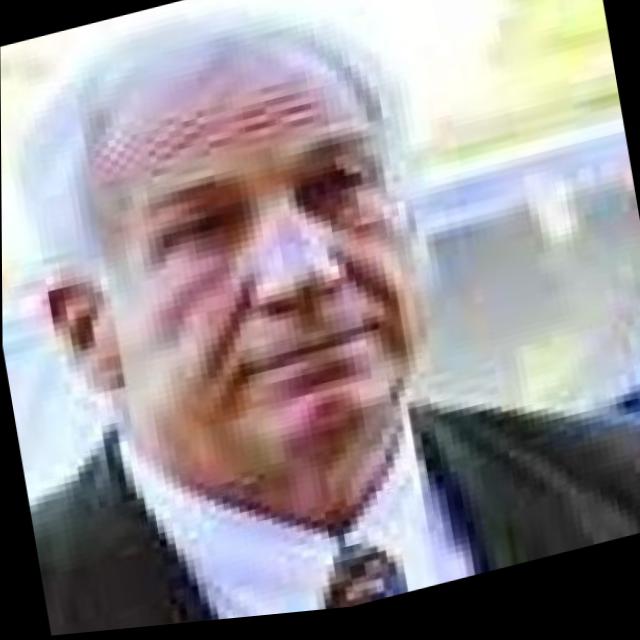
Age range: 45-64